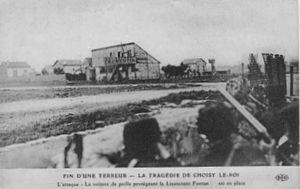
Cette page concerne l'année 1912 du calendrier grégorien.
Cette page présente les membres de la Bande à Bonnot, qui était un groupe anarchiste criminel français qui a opéré en France et en Belgique durant la Belle Époque, de 1911 à 1912.